Sundial

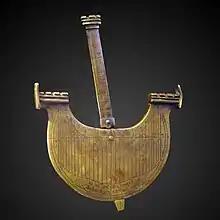
Navicula de Venetiis on display at Musée d'histoire des sciences de la Ville de Genève.

A "universal equinoctial ring dial" (sometimes called a "ring dial" for brevity, although the term is ambiguous), is a portable version of an armillary sundial, or was inspired by the mariner's astrolabe. It was likely invented by William Oughtred around 1600 and became common throughout Europe.